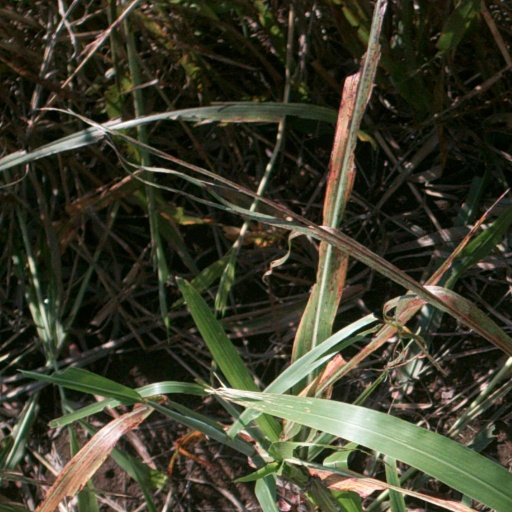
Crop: sorghum